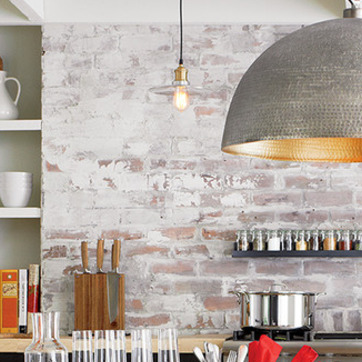
Material: brick